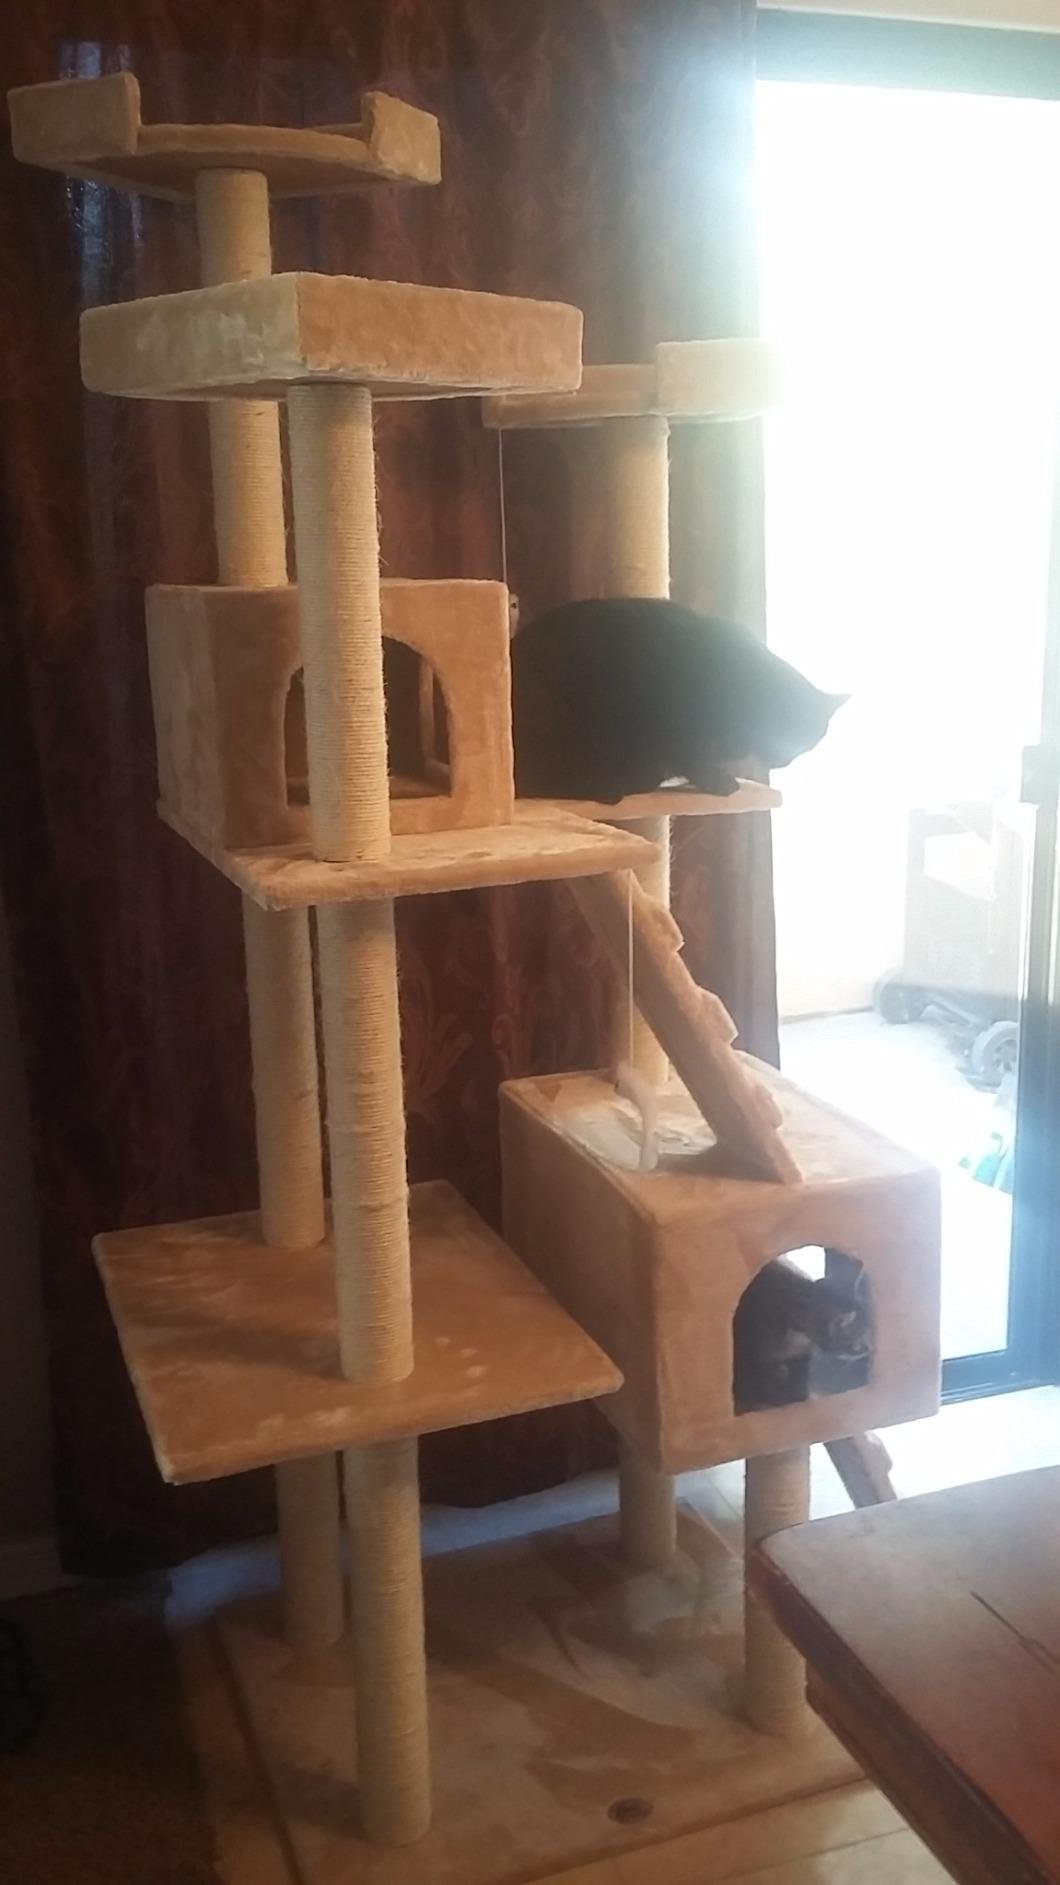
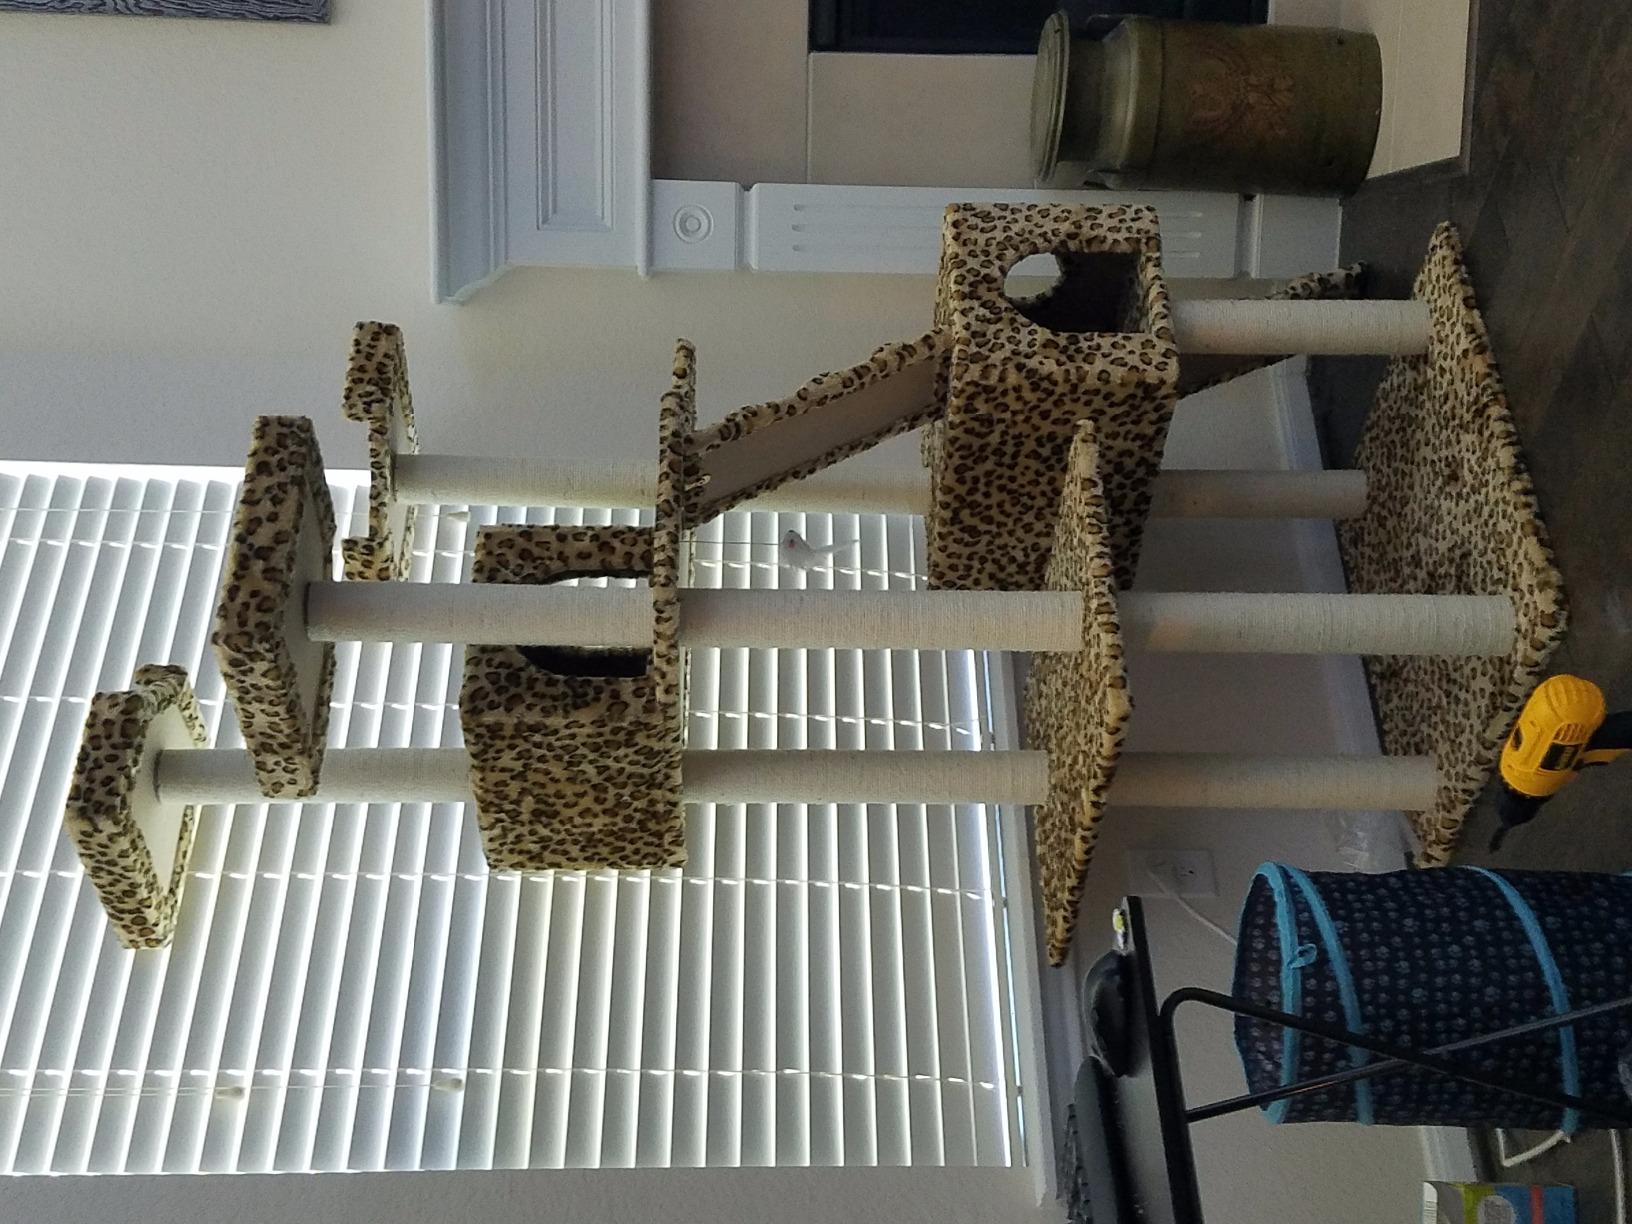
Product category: items_cat tree
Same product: no